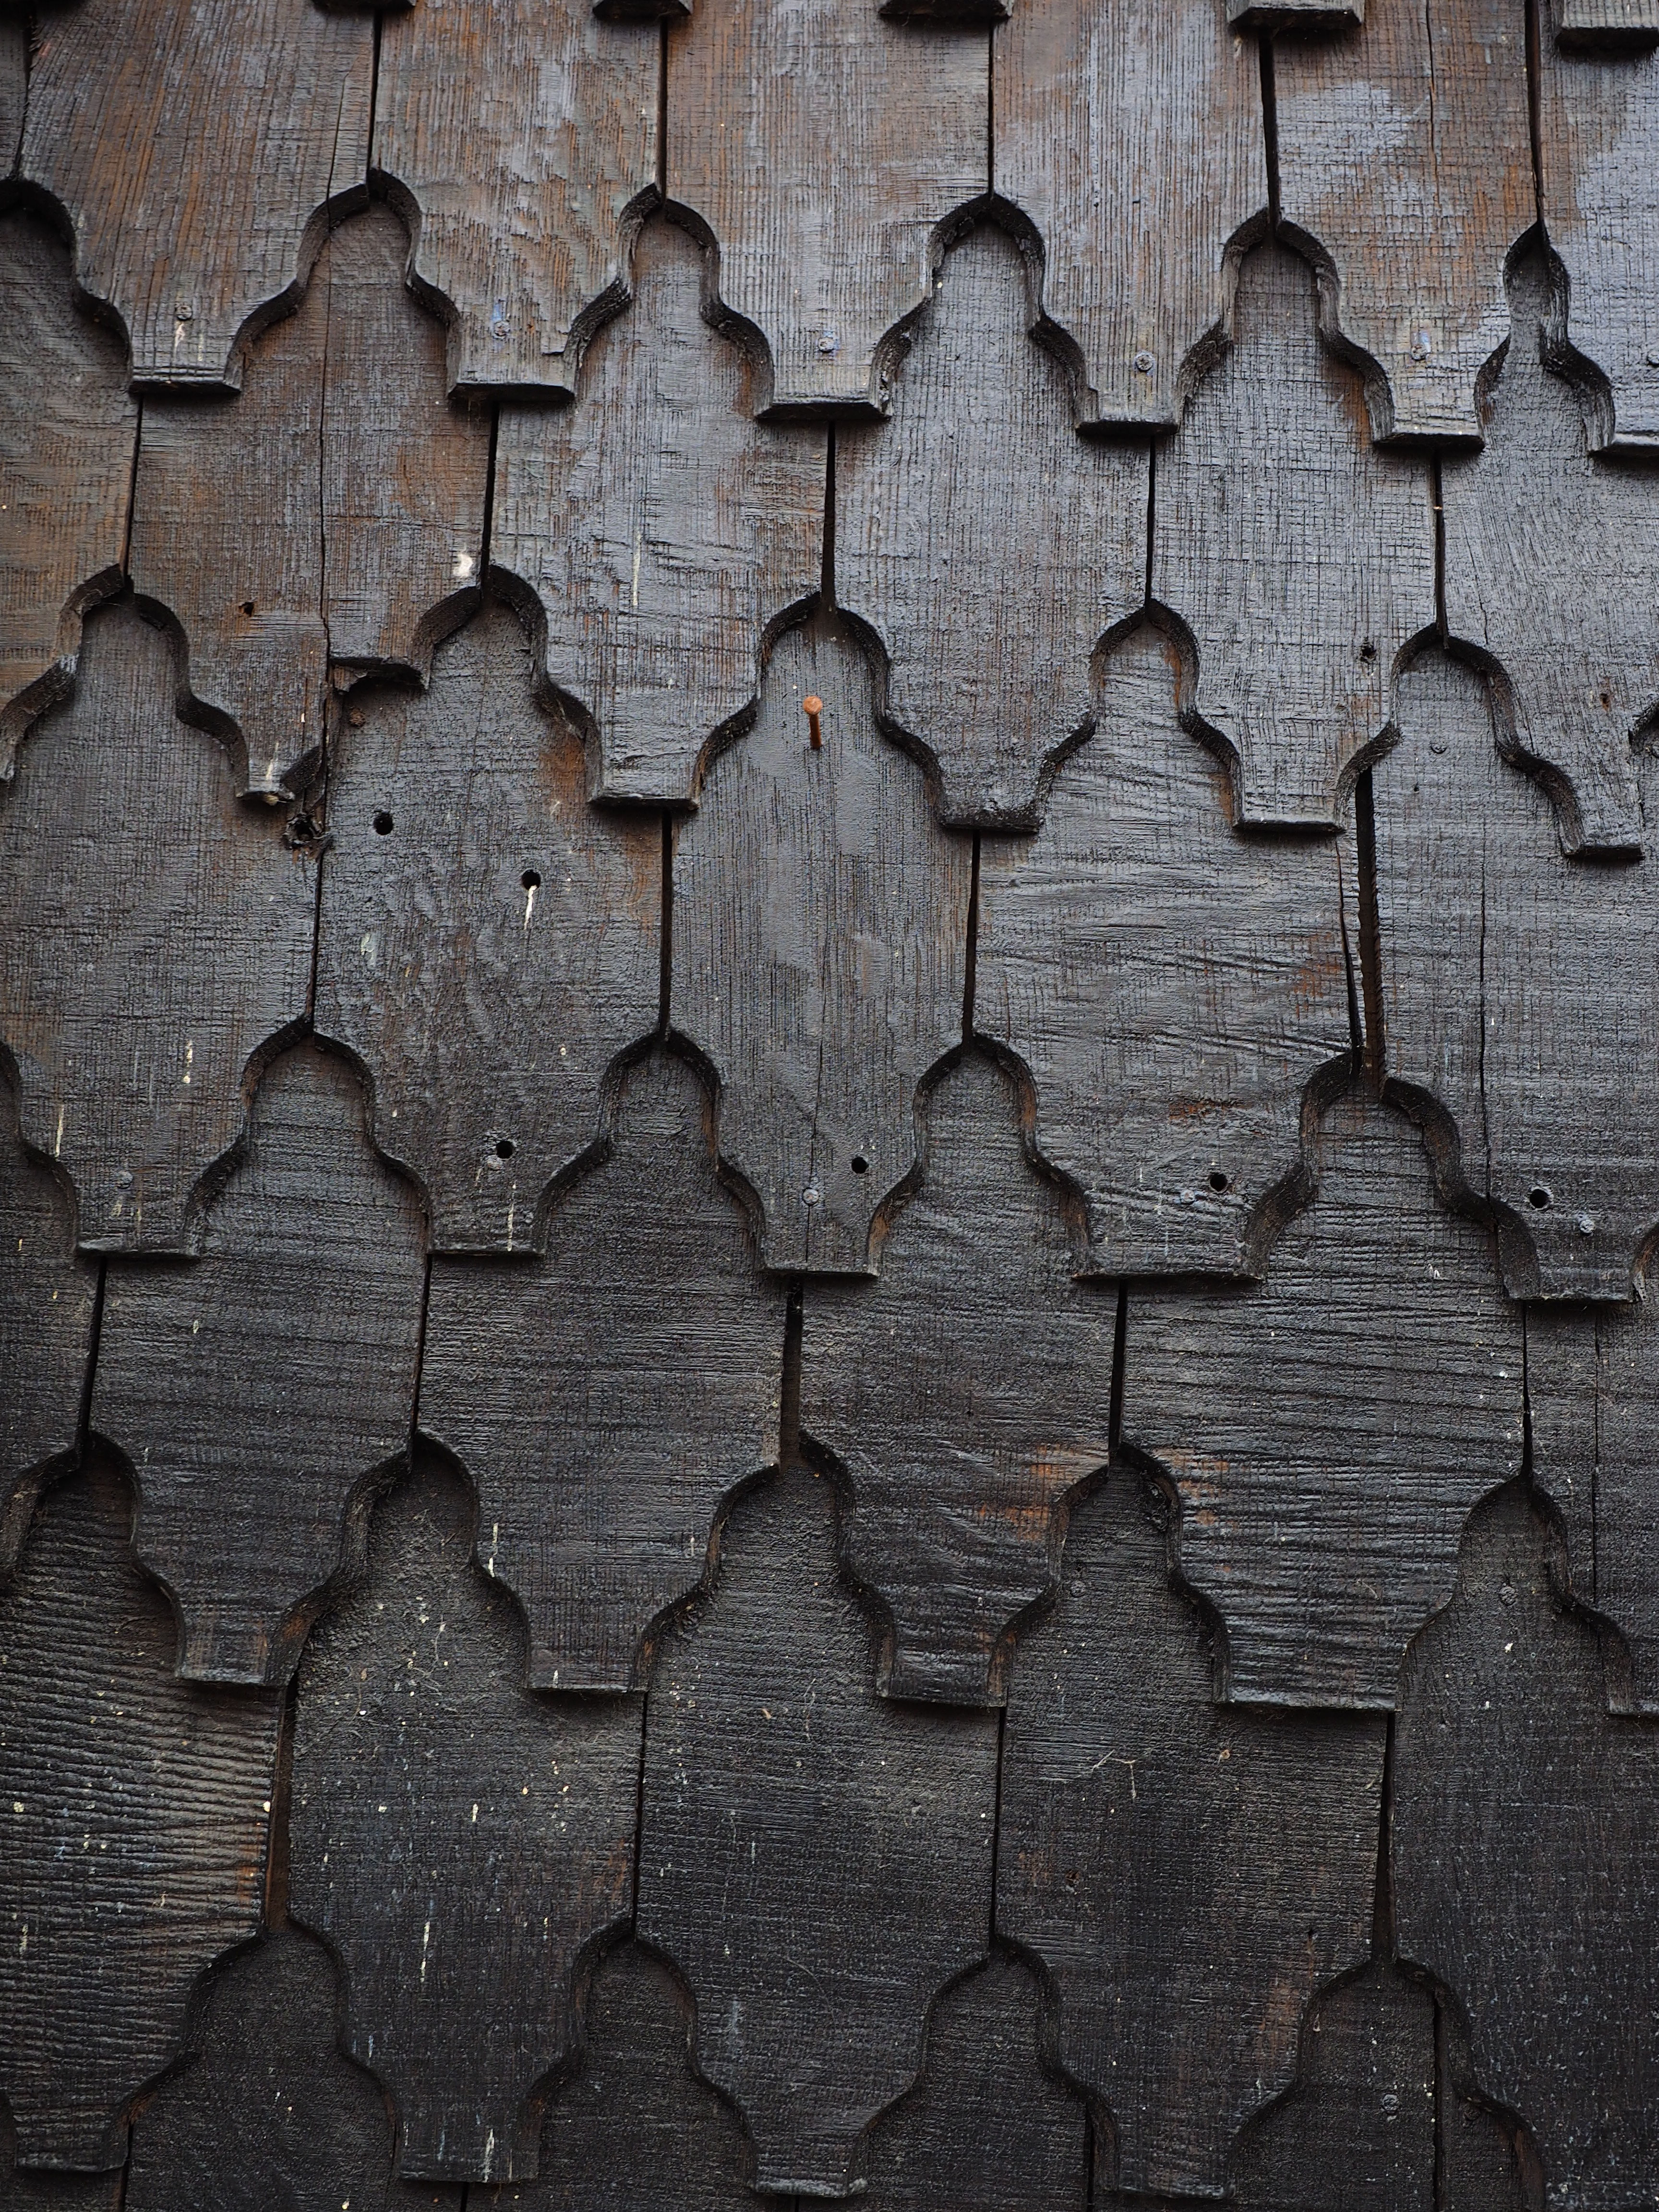
rock, wood, texture, floor, trunk, cobblestone, wall, asphalt, line, soil, stone wall, brick, material, shingle, wood shingles, flooring, road surface, facade cladding, fa ade tile, wall formwork